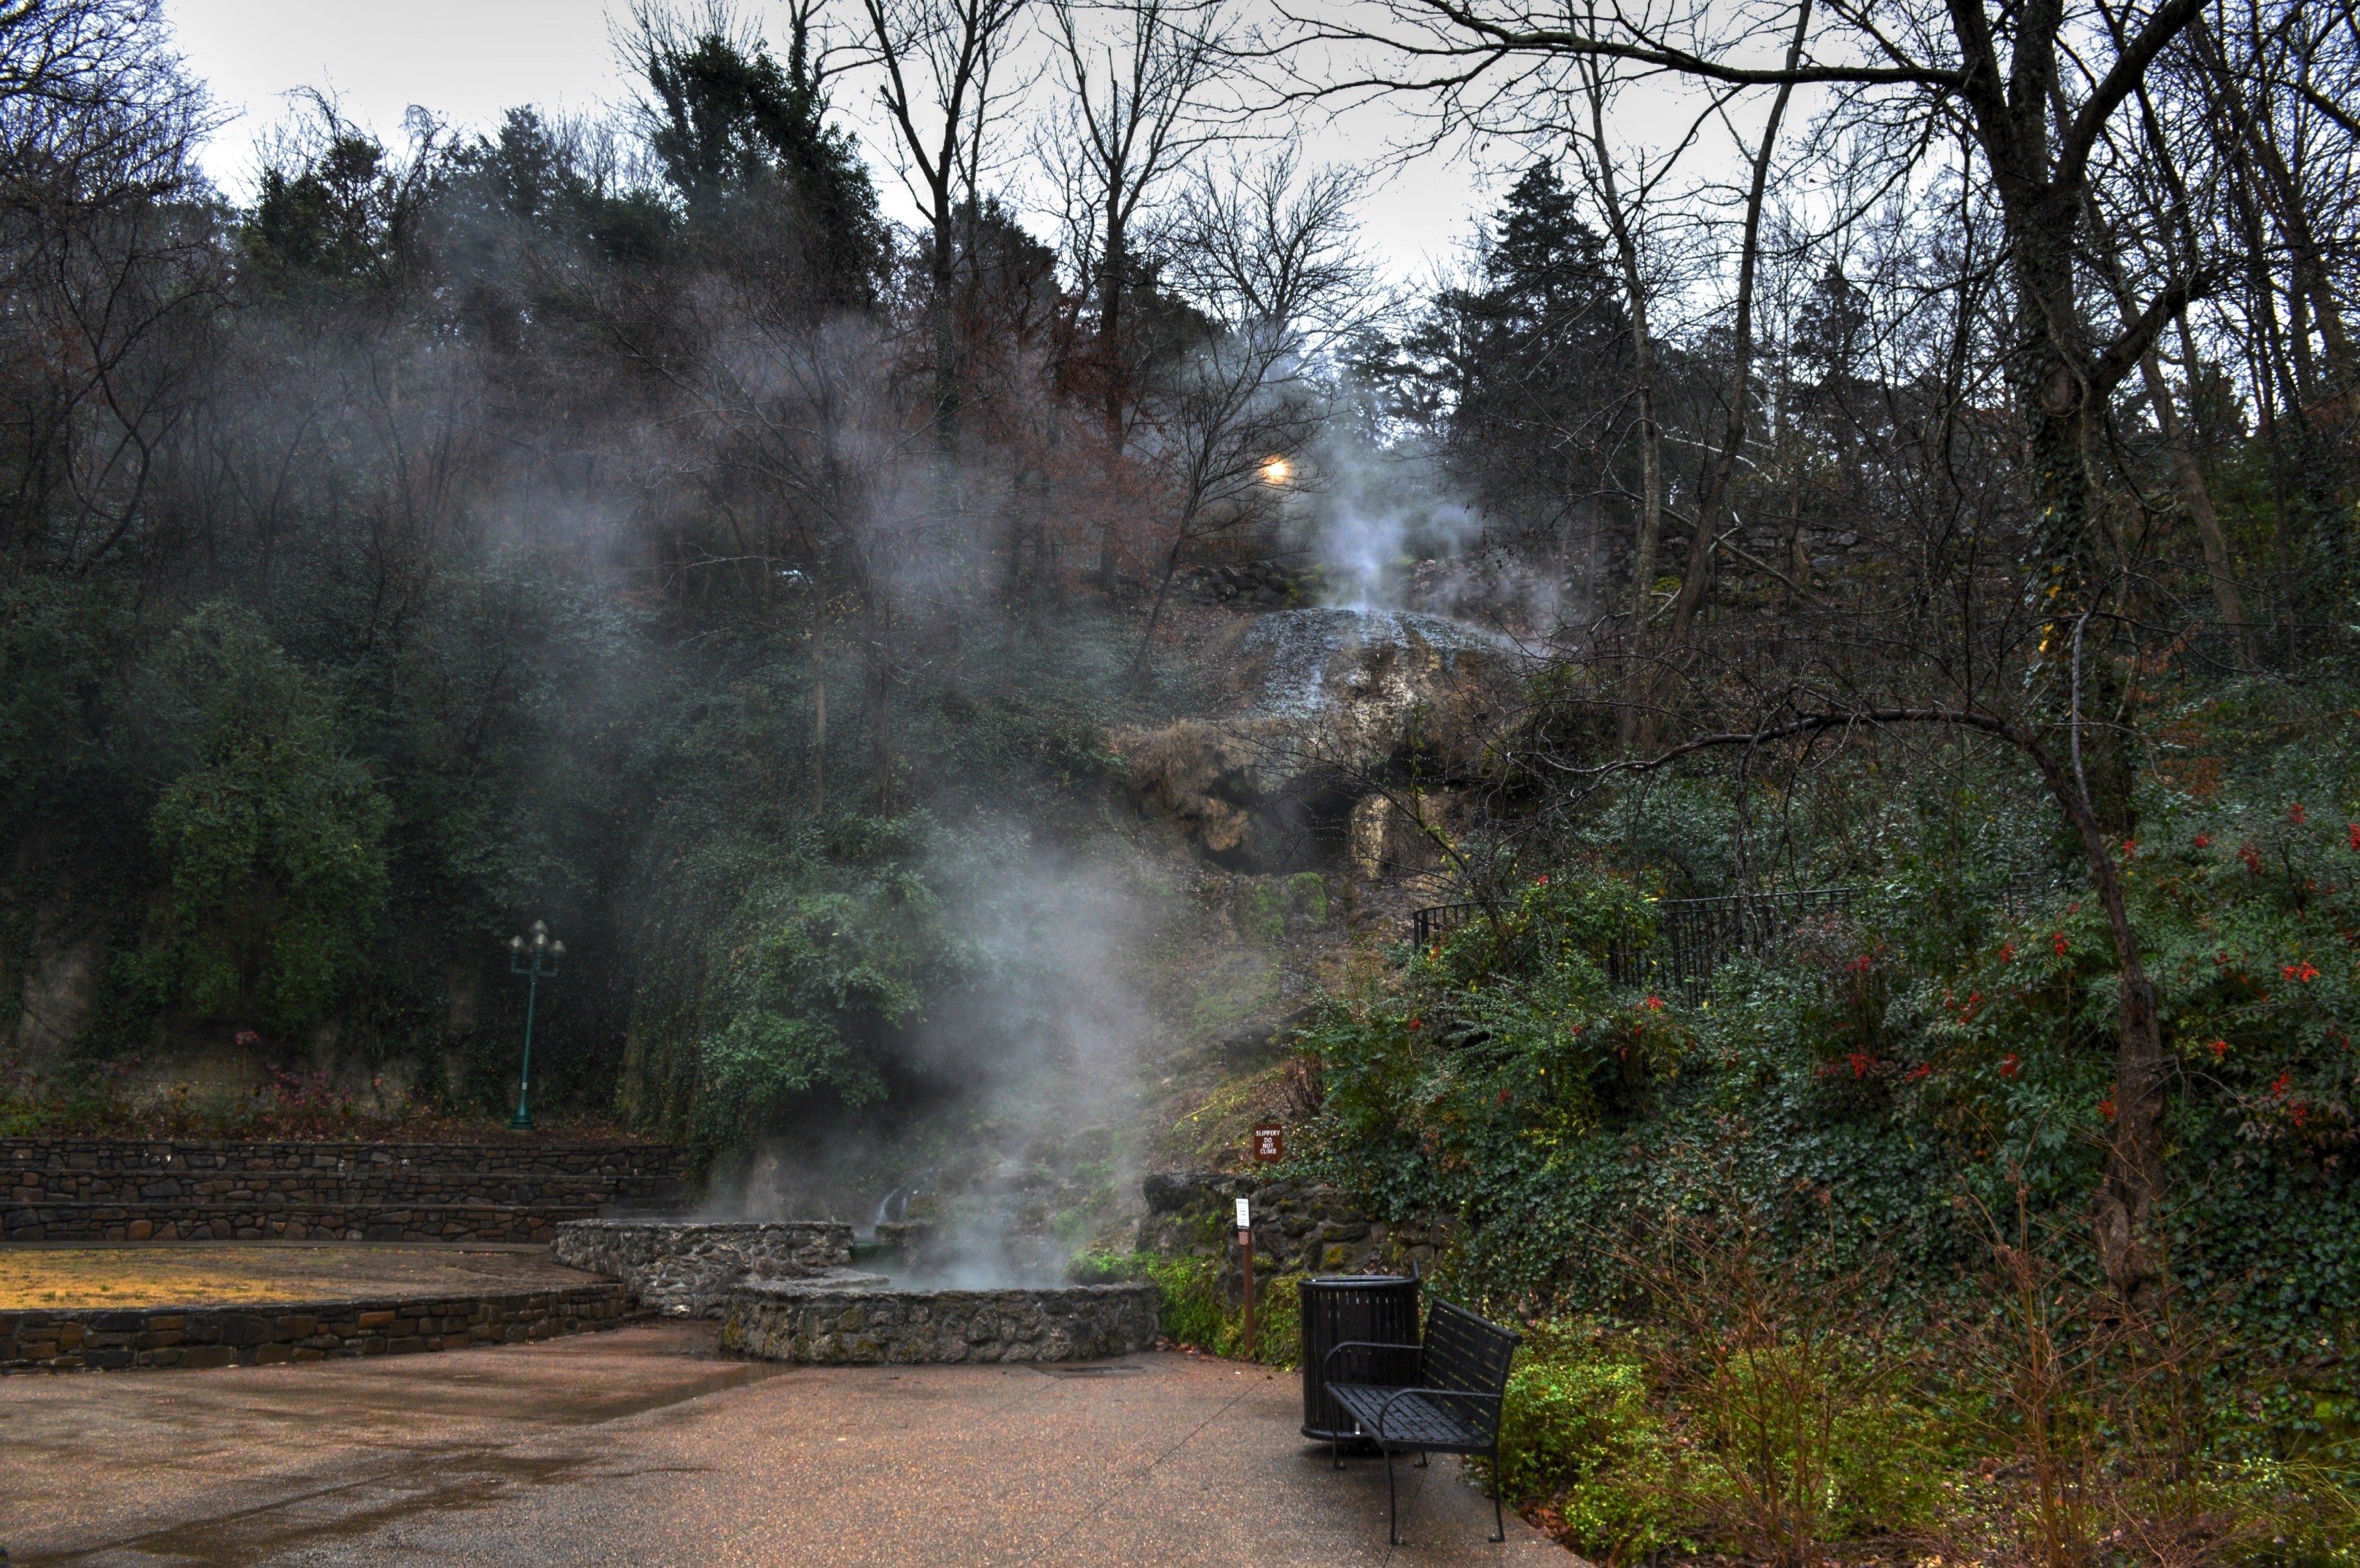
landscape, tree, water, nature, forest, outdoor, mist, warm, sunlight, steam, morning, river, pond, stream, reflection, scenic, autumn, park, tourism, season, heat, waterway, hot, springs, woodland, habitat, water feature, destination, thermal, arkansas, rural area, hotsprings, atmospheric phenomenon, woody plant